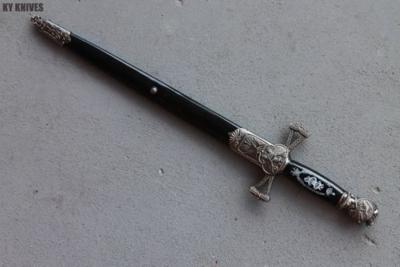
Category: table